Stanisław Kostka Potocki

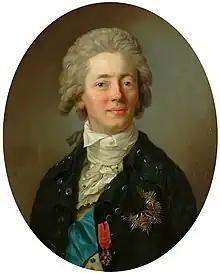
Portrait by Anton Graff

Count Stanisław Kostka Potocki (November 1755 – 14 September 1821) was a Polish nobleman, politician, writer, public intellectual, and patron of the arts. He was involved in public education and active in the period that has been termed as the Polish Enlightenment.